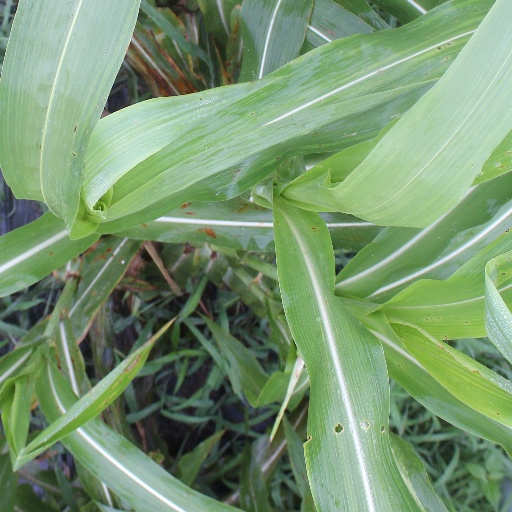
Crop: sorghum